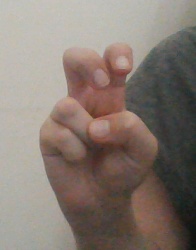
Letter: toot